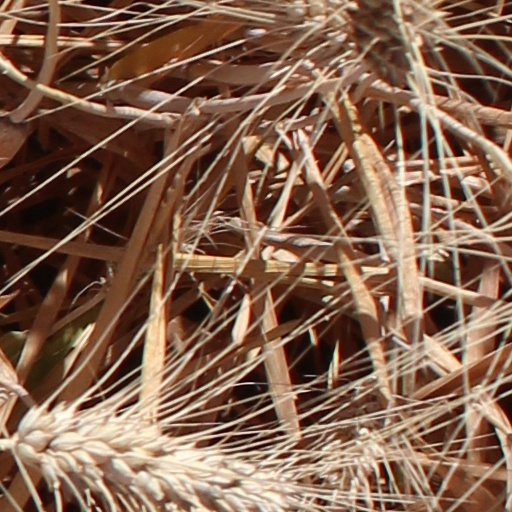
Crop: wheat